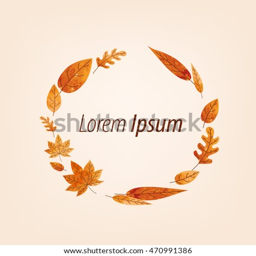
autumn leaves in a circle .